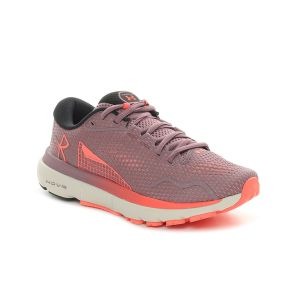
Under Armour Scarpa da Running Donna  Ua Hovr Infinite 5 Rosa   Sconto 30%
Prezzo: 91,00 €